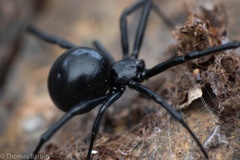
Species: Lactrodectus_hesperus